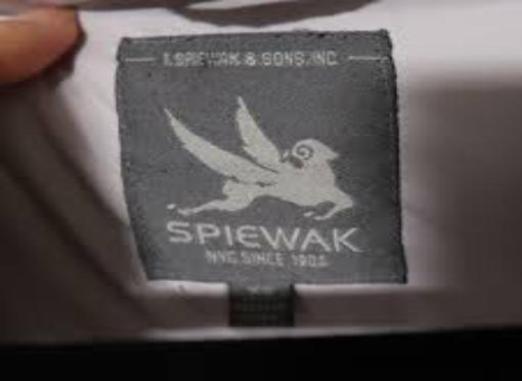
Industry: Clothes